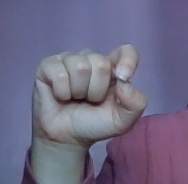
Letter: fa